List of lighthouses in the United Kingdom

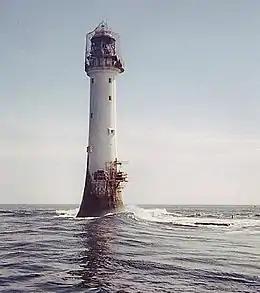
Bell Rock Lighthouse, off the coast of Angus, Scotland

Lists of lighthouses in the United Kingdom cover lighthouses, structures that emit light to serve as navigational aids, in the United Kingdom. They are organized by region. The list for Ireland includes both Northern Ireland and the Republic of Ireland.